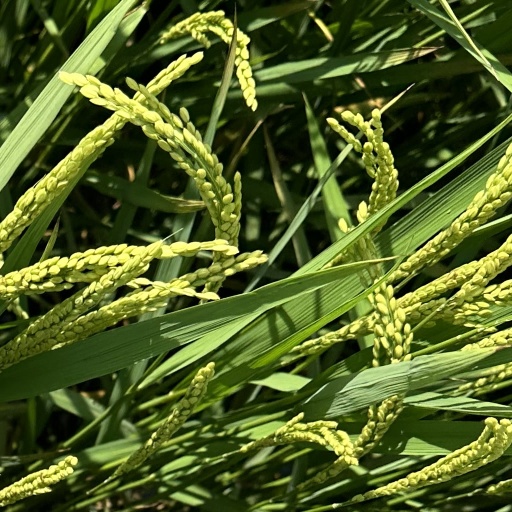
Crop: rice